Veritas University

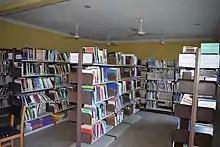
School Library

A provisional License to operate the university was granted by the National Universities Commission in May 2007. As of 2019, there were over 30 undergraduate and 15 postgraduate programmes offered by the university, which have passed the National Universities Commission (NUC) accreditation and resource verification.